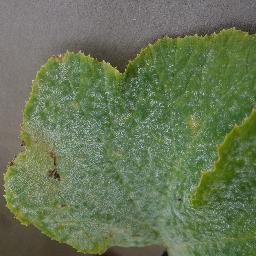
Label: Squash___Powdery_mildew